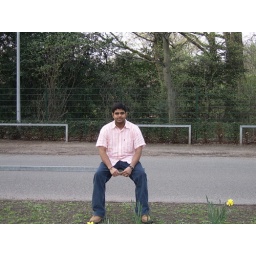
the one in blue shirt is Sankar's Boss, Proff Meyer